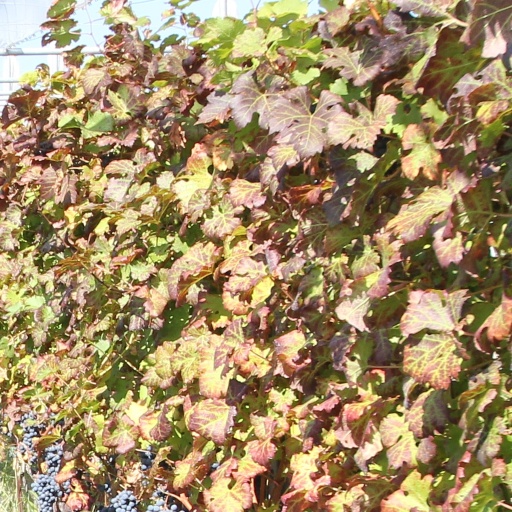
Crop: grape